Jimmy Carter

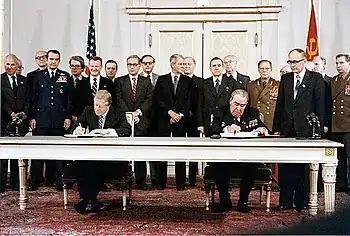
Carter and Leonid Brezhnev signing the SALT II treaty at the Hofburg Palace in Vienna, June 18, 1979

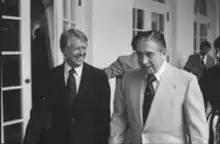
Carter meeting with Chilean leader Augusto Pinochet, in Washington, D.C., September 6, 1977. Pinochet was an ally of the United States in the fight against Soviet-backed communist movements in Latin America.

From the onset of his presidency, Carter attempted to mediate the Arab–Israeli conflict. After a failed attempt to seek a comprehensive settlement in 1977 (through reconvening the 1973 Geneva conference), Carter invited the Egyptian president Anwar Sadat and Israeli prime minister Menachem Begin to the presidential lodge Camp David in September 1978, in hopes of creating a definitive peace. While the two sides could not agree on Israeli withdrawal from the West Bank, the negotiations resulted in Egypt formally recognizing Israel, and the creation of an elected government in the West Bank and Gaza. This resulted in the Camp David Accords, which ended the war between Israel and Egypt.